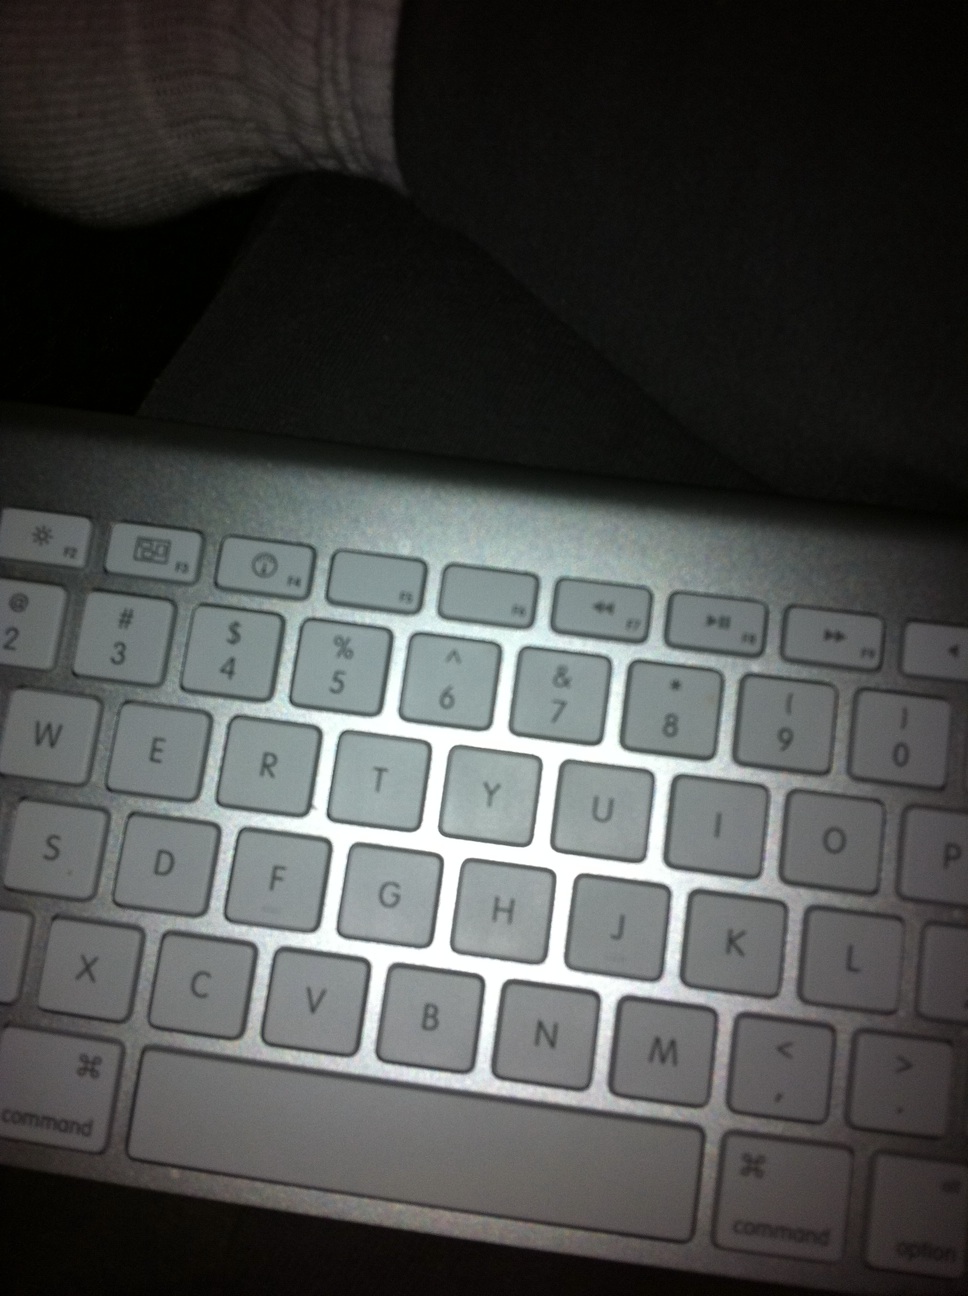Question: What is this?
Answer: keyboard